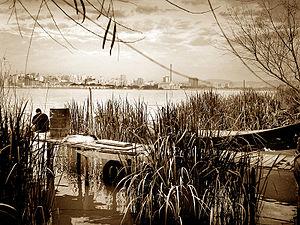
Le Delta du Jacuí est un ensemble hydrographique d'îles, canaux, marais et étangs du Rio Grande do Sul, qui se forme à partir des rio Gravataí, Sinos, Caí et Jacuí.